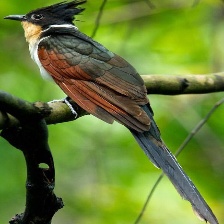
Species: CHESTNUT WINGED CUCKOO
Scientific name:  CLAMATOR COROMANDUS